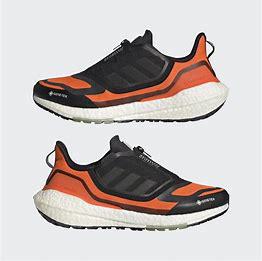
Brand: Adidas
Model: Ultraboost 22